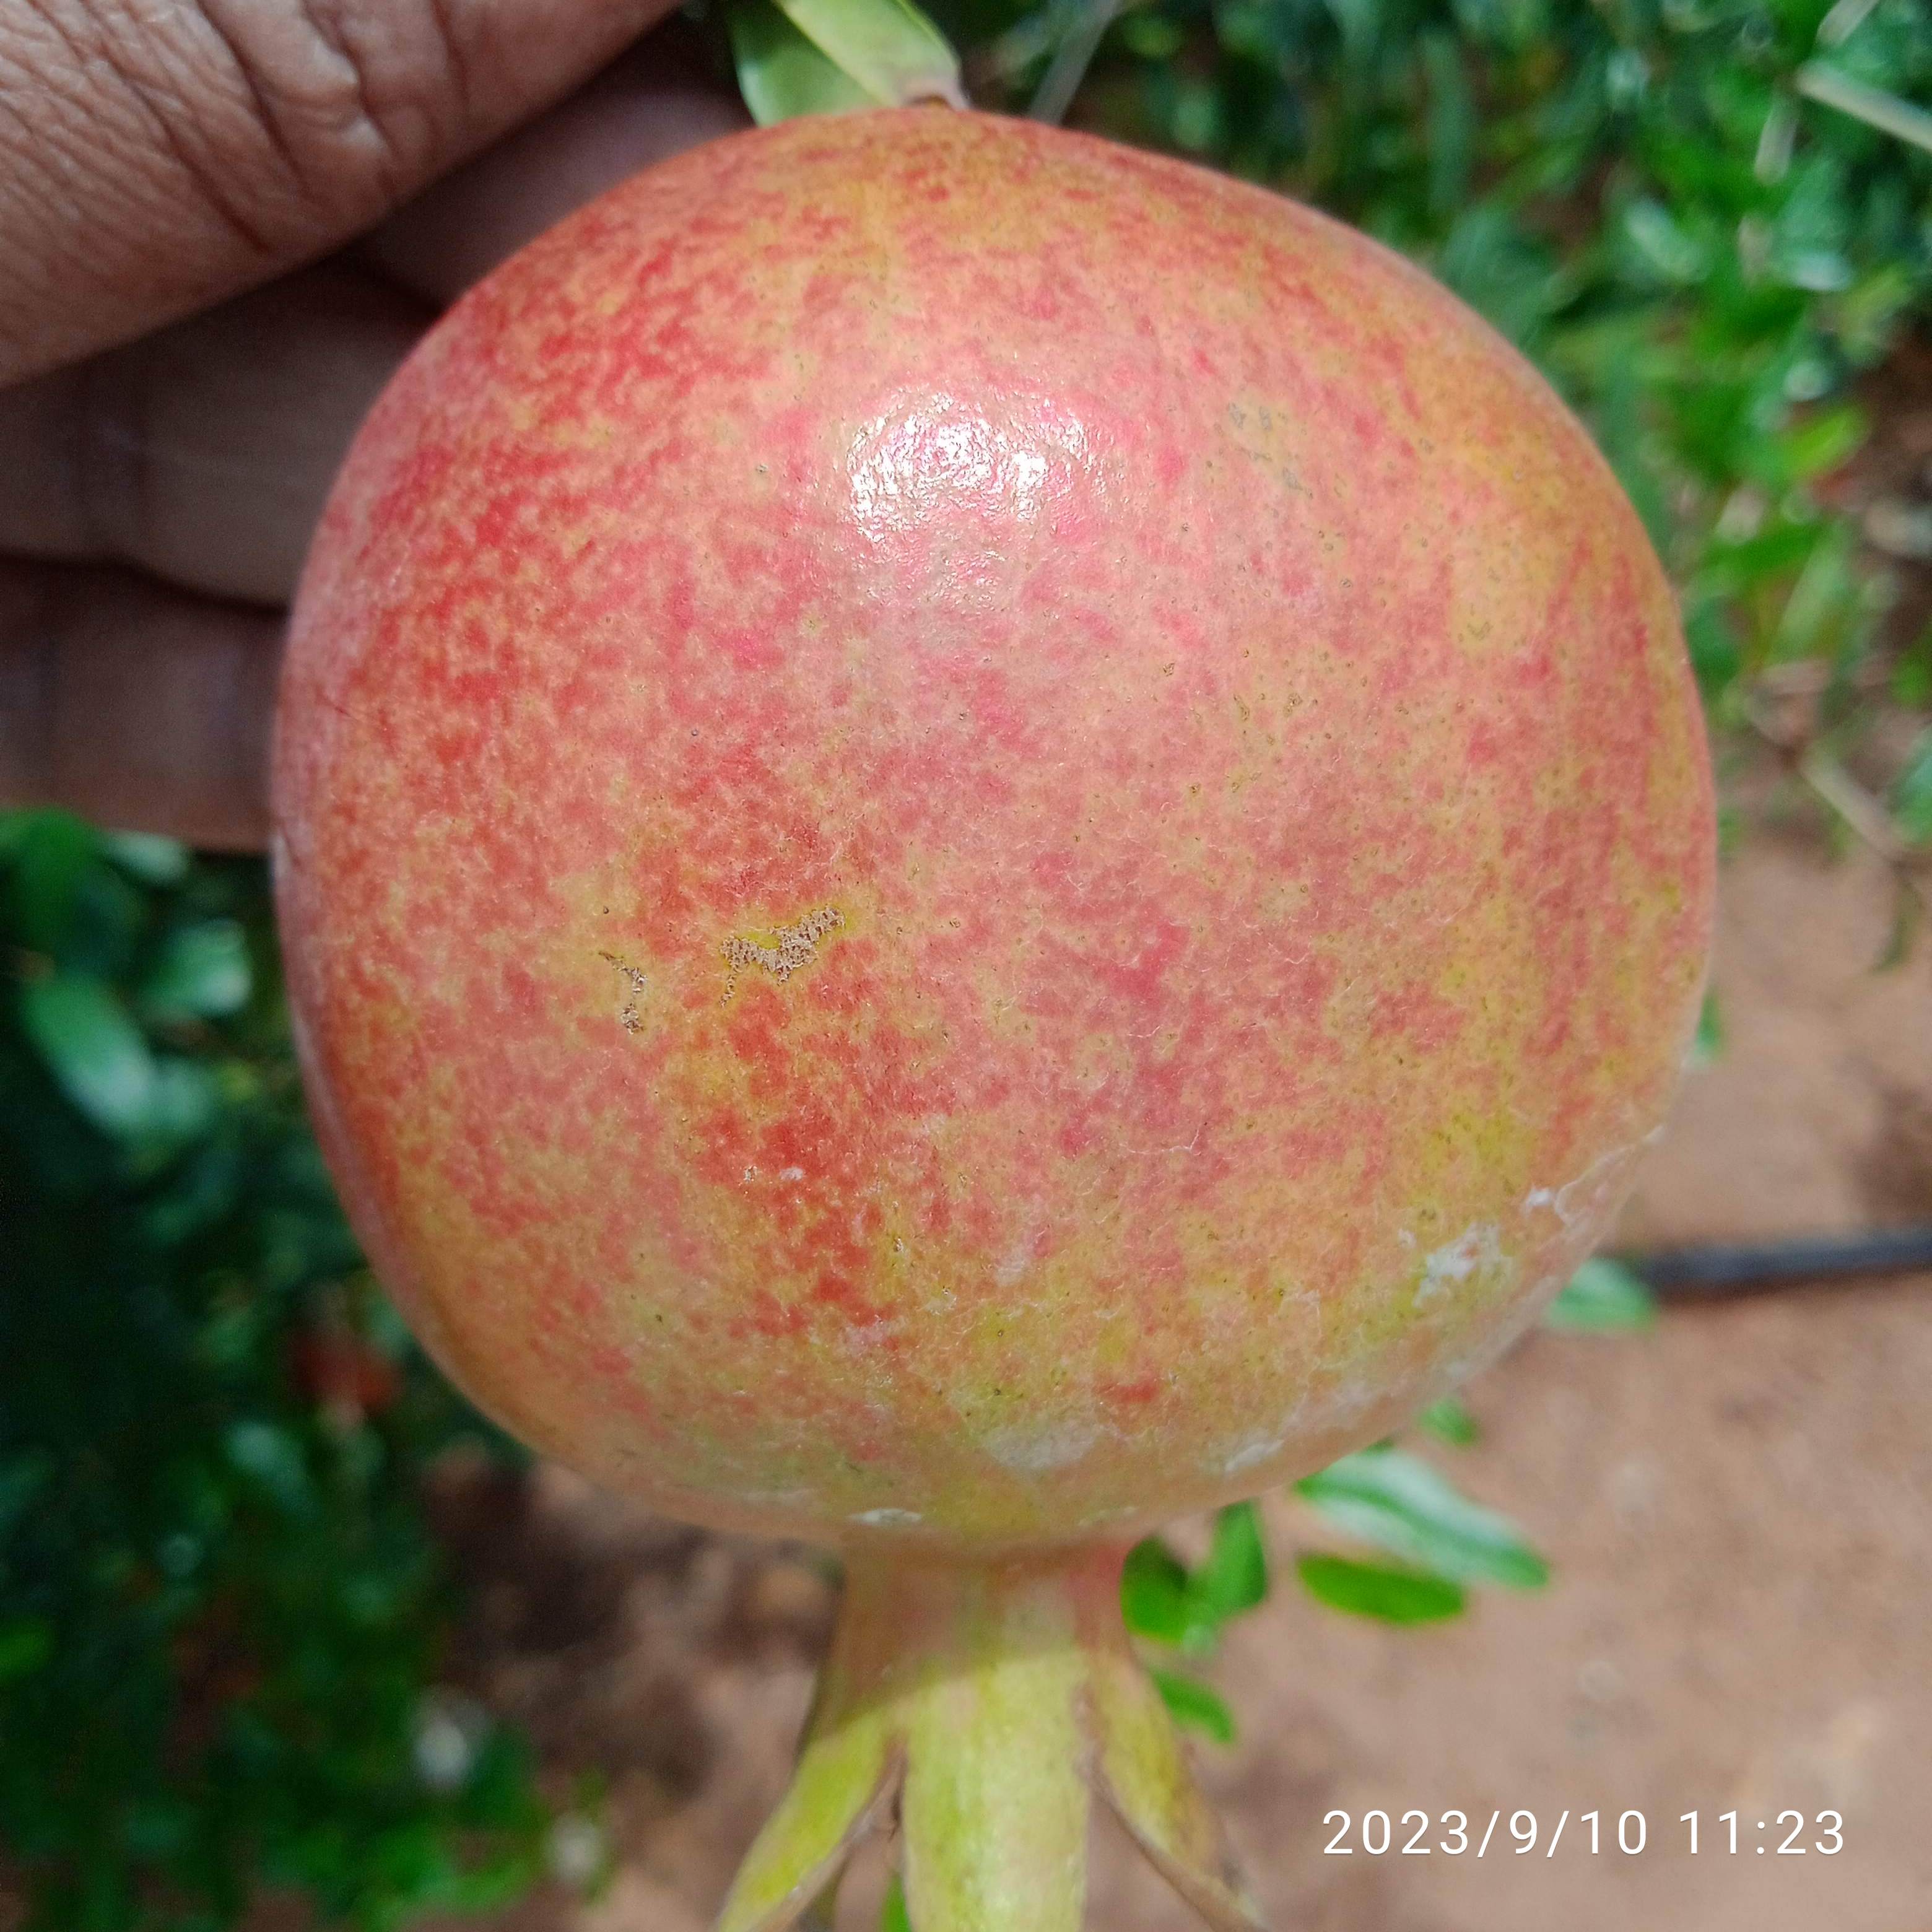
Label: Healthy